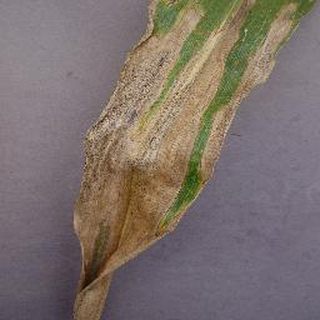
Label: corn_northern_leaf_blight